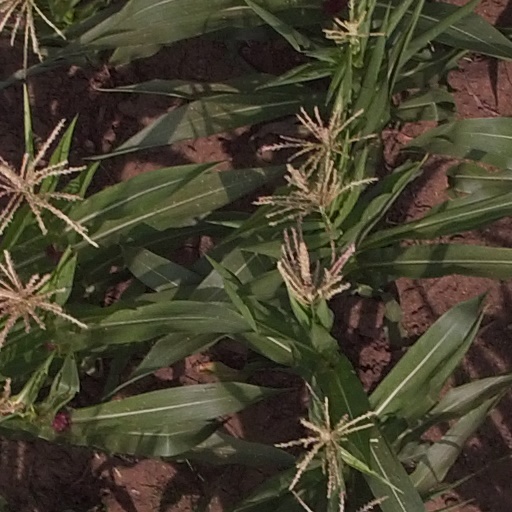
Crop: maize; corn